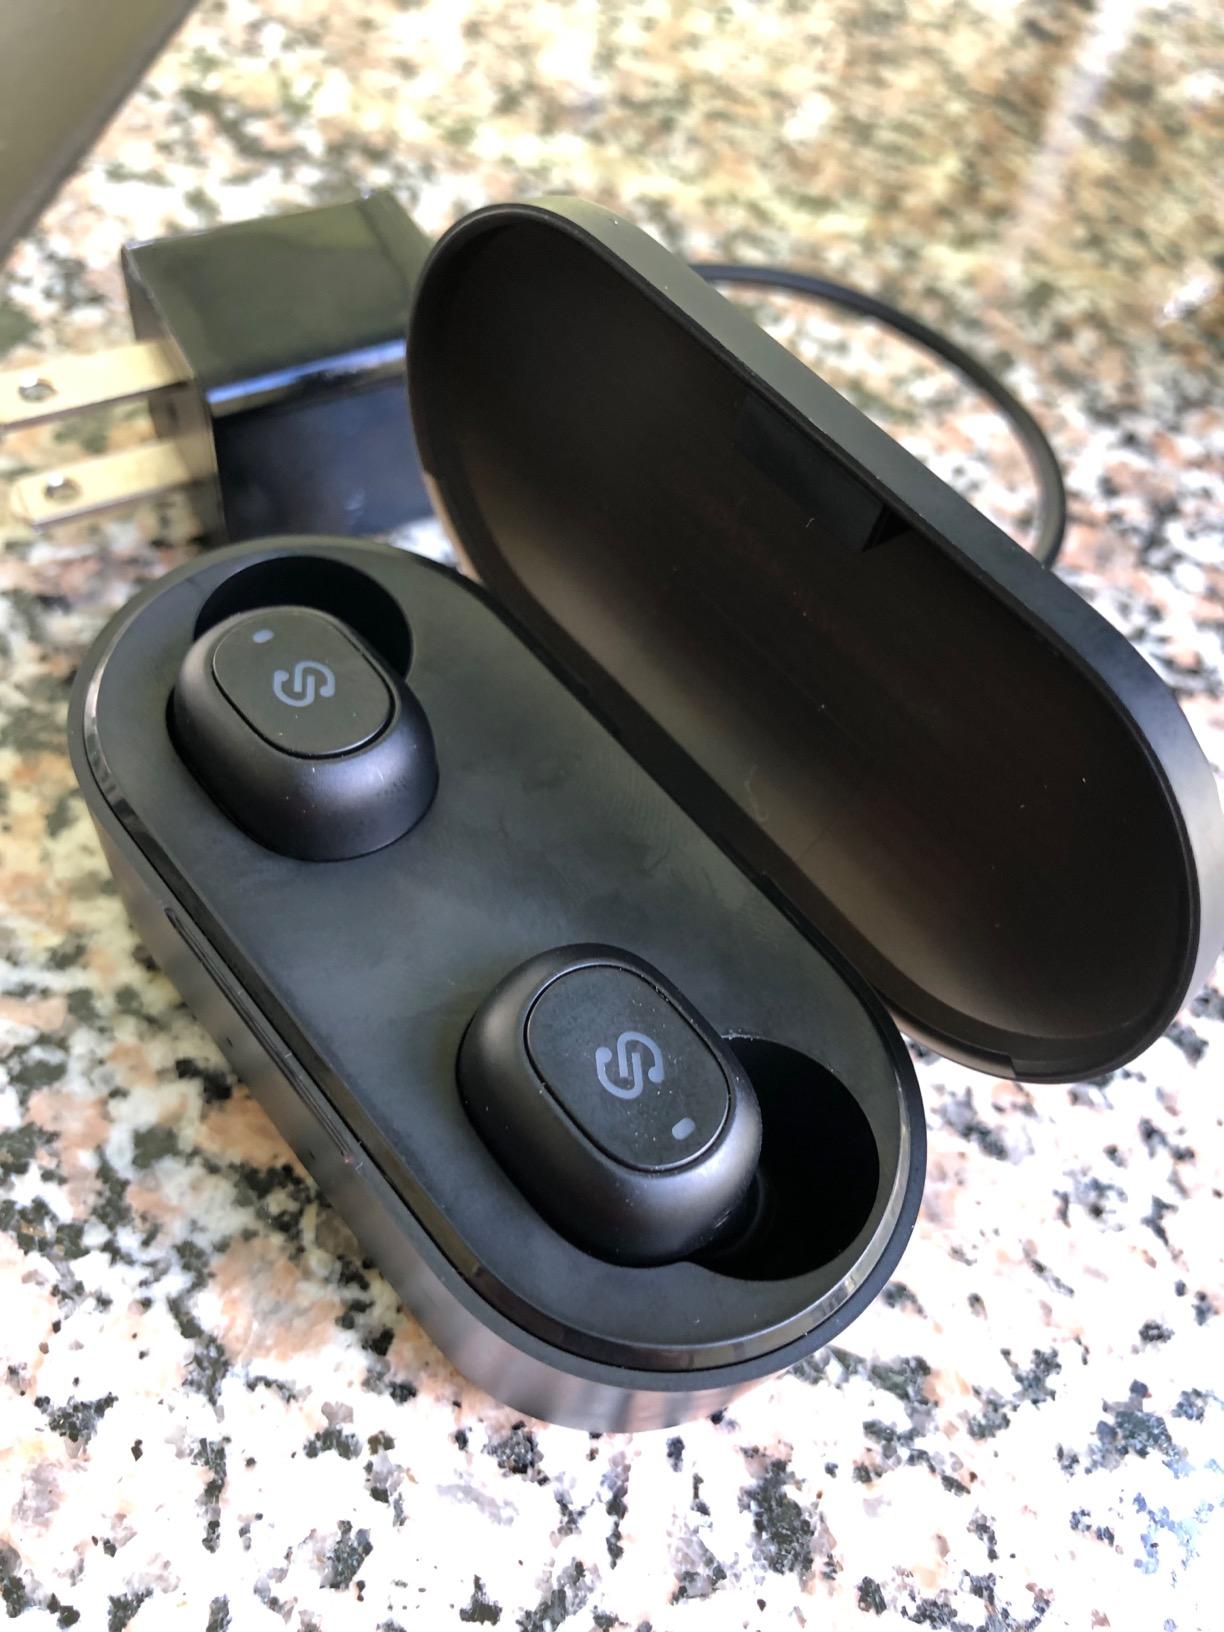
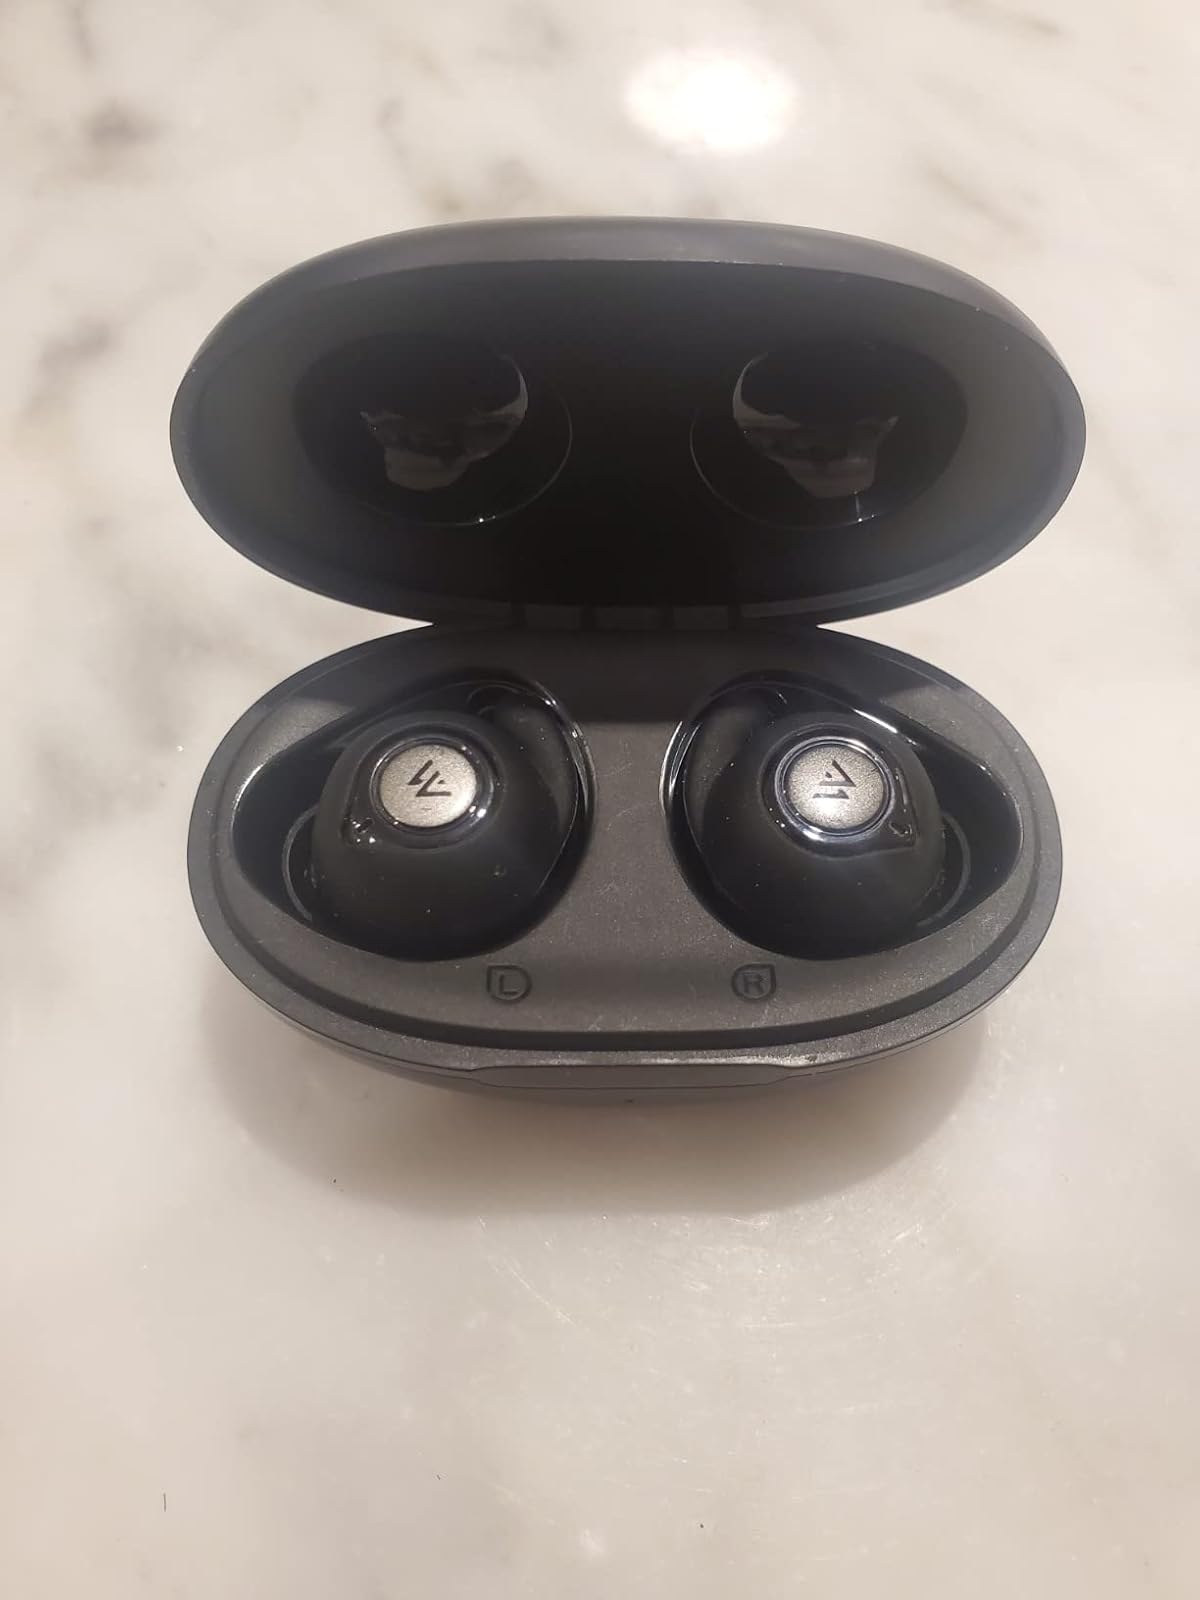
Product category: earbuds
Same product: no